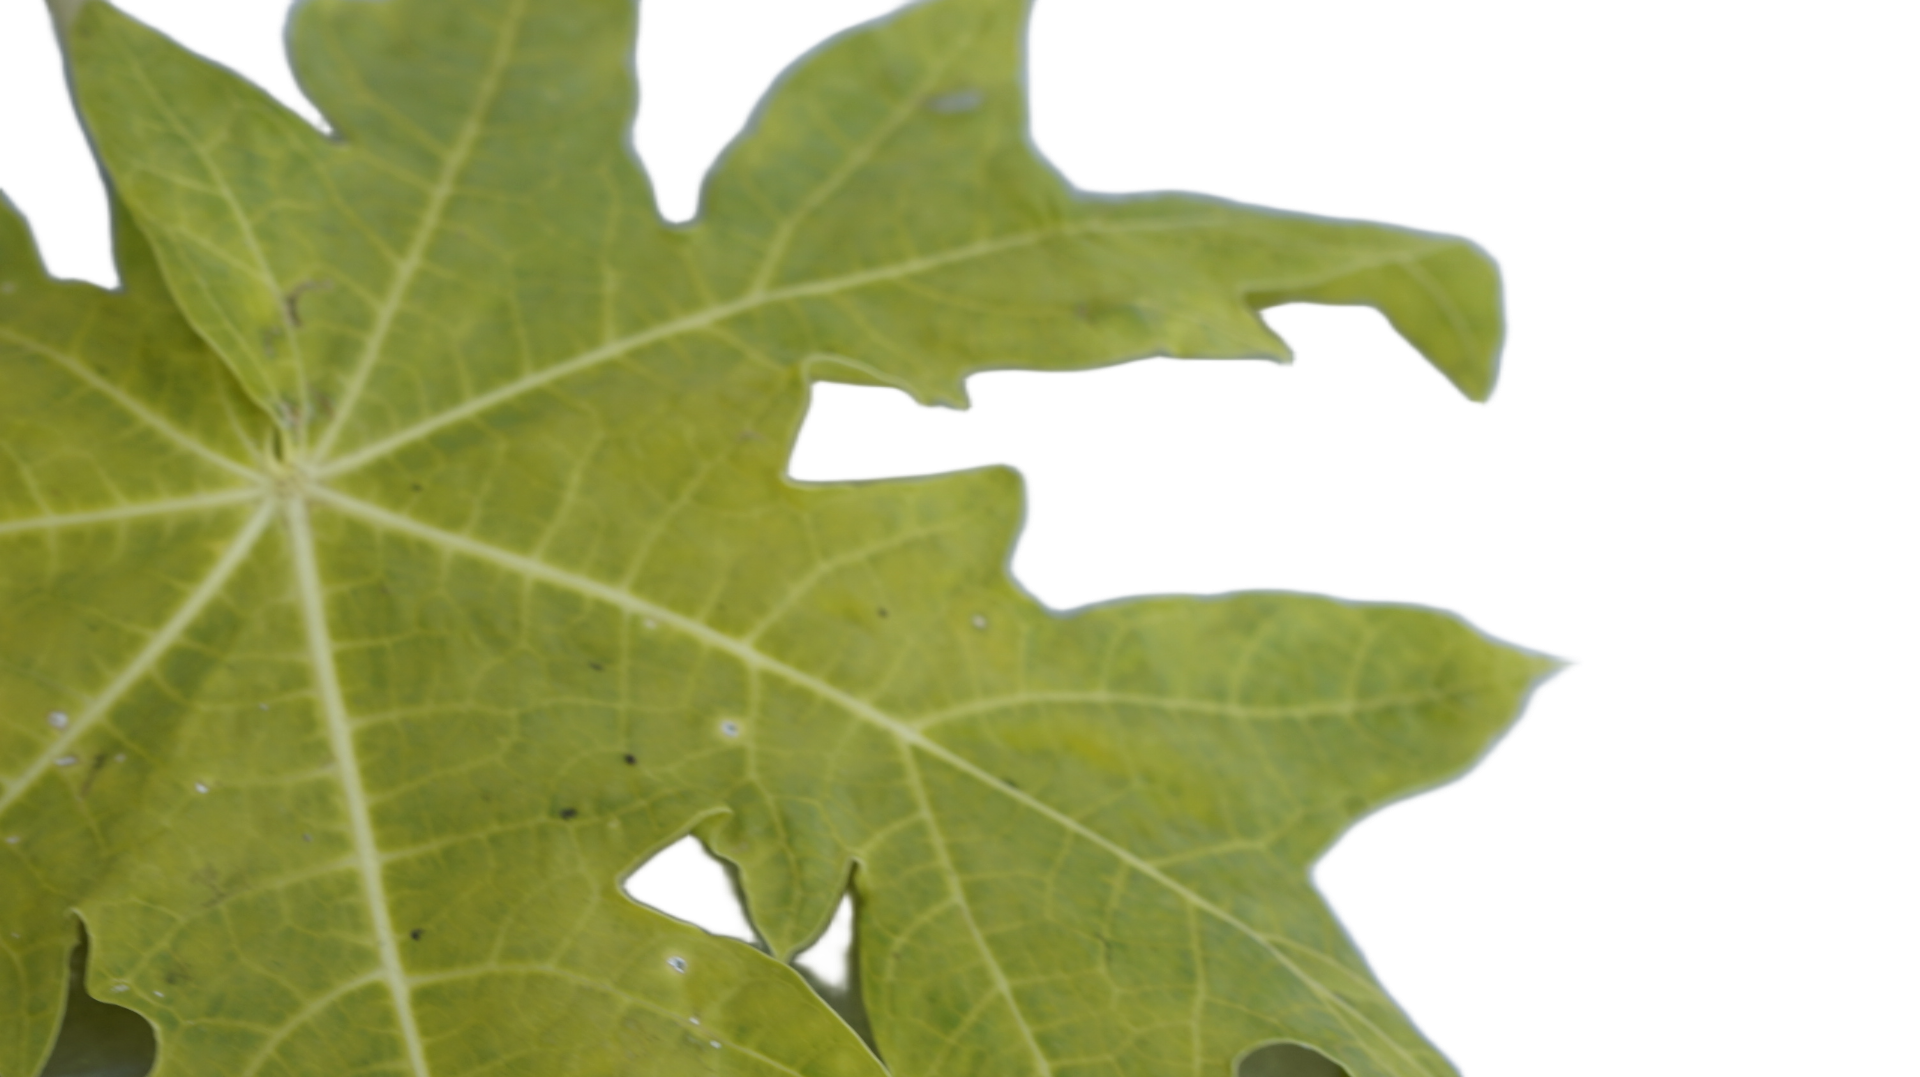
Crop: Papaya
Label: Carica_Insect_Hole